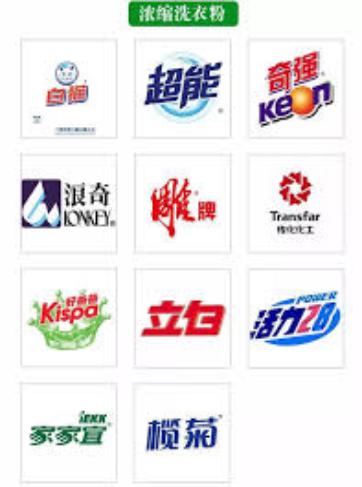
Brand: lonkey
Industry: Necessities